Uryū Shigeko

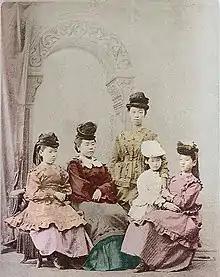
First female study-abroad students, from the left, Nagai Shigeko (10), Ueda Teiko (16), (16), Tsuda Ume (9) and Yamakawa Sutematsu (12)

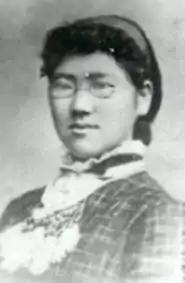
Nagai Shigeko, when attending Vassar College.

In November 1871 at the age of only 10 years old, Nagai Shige was among the five Japanese girls sent to the United States as part of the Iwakura Mission and was brought to the household of John Stevens Cabot Abbott. She graduated from New Haven High School. On September 19, 1878, she entered the School of Art at Vassar College under the name of Shige Nagai. She and Ōyama Sutematsu, who also enrolled at Vassar that year, were the first two Japanese women to enroll in a college. Shige studied music at Vassar for three years. She received a Certificate in Music from Vassar on June 22, 1881.